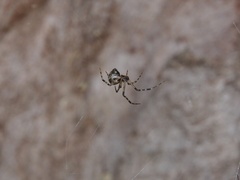
Species: Parasteatoda_tepidariorum